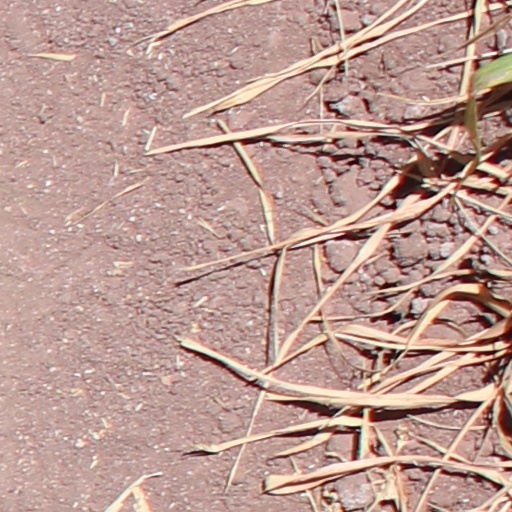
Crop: wheat